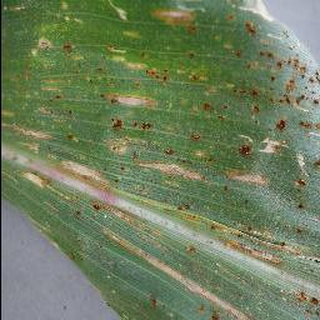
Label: corn_cercospora_leaf_spot